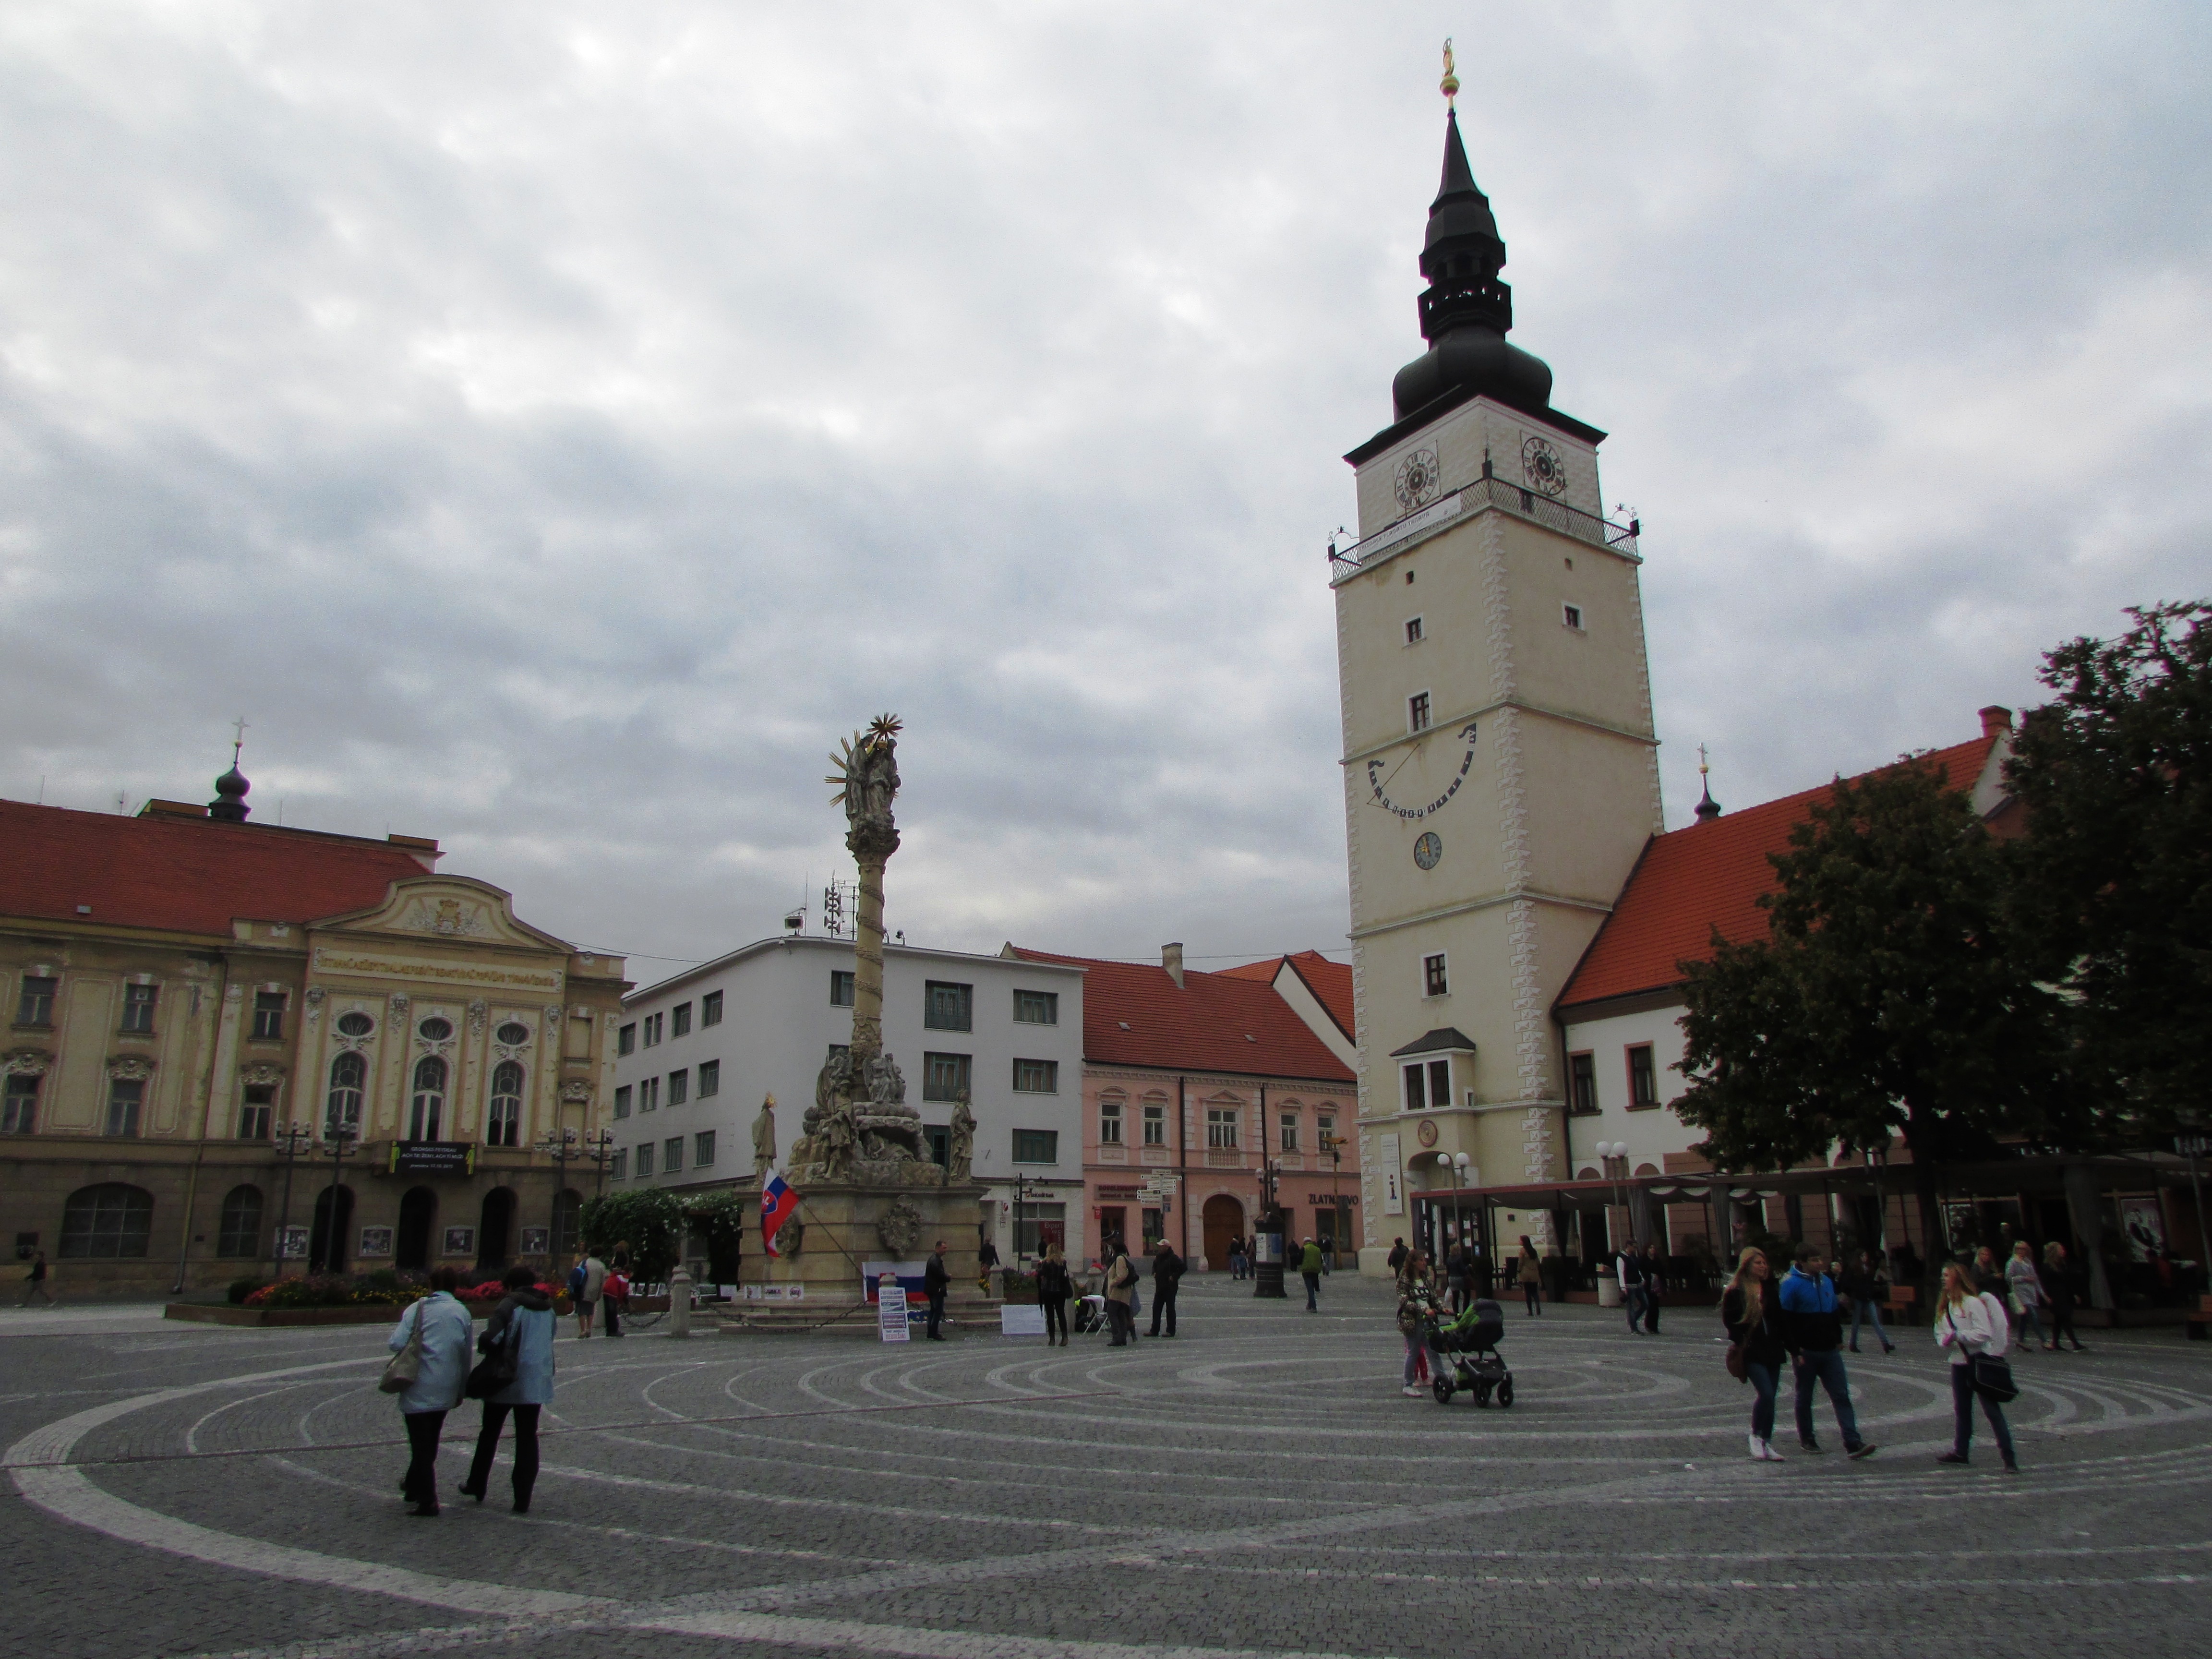
town, building, city, downtown, tower, plaza, landmark, church, cathedral, place of worship, buildings, center, town square, slovakia, trnava, human settlement